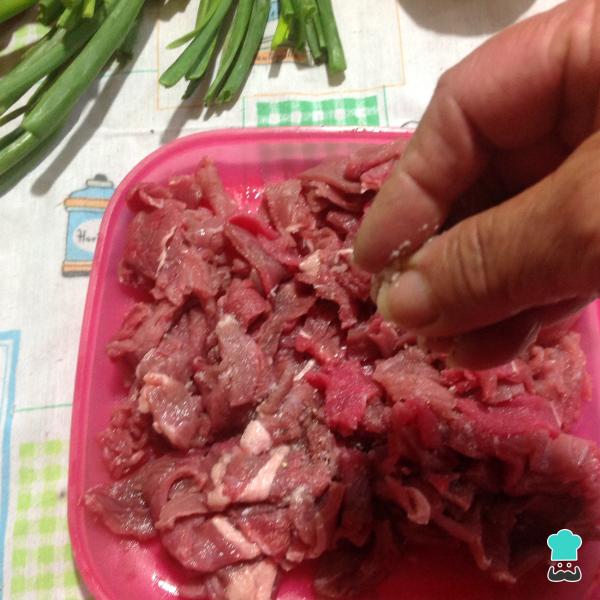
La carne de res se corta en cuadros y se salpimenta al gusto.